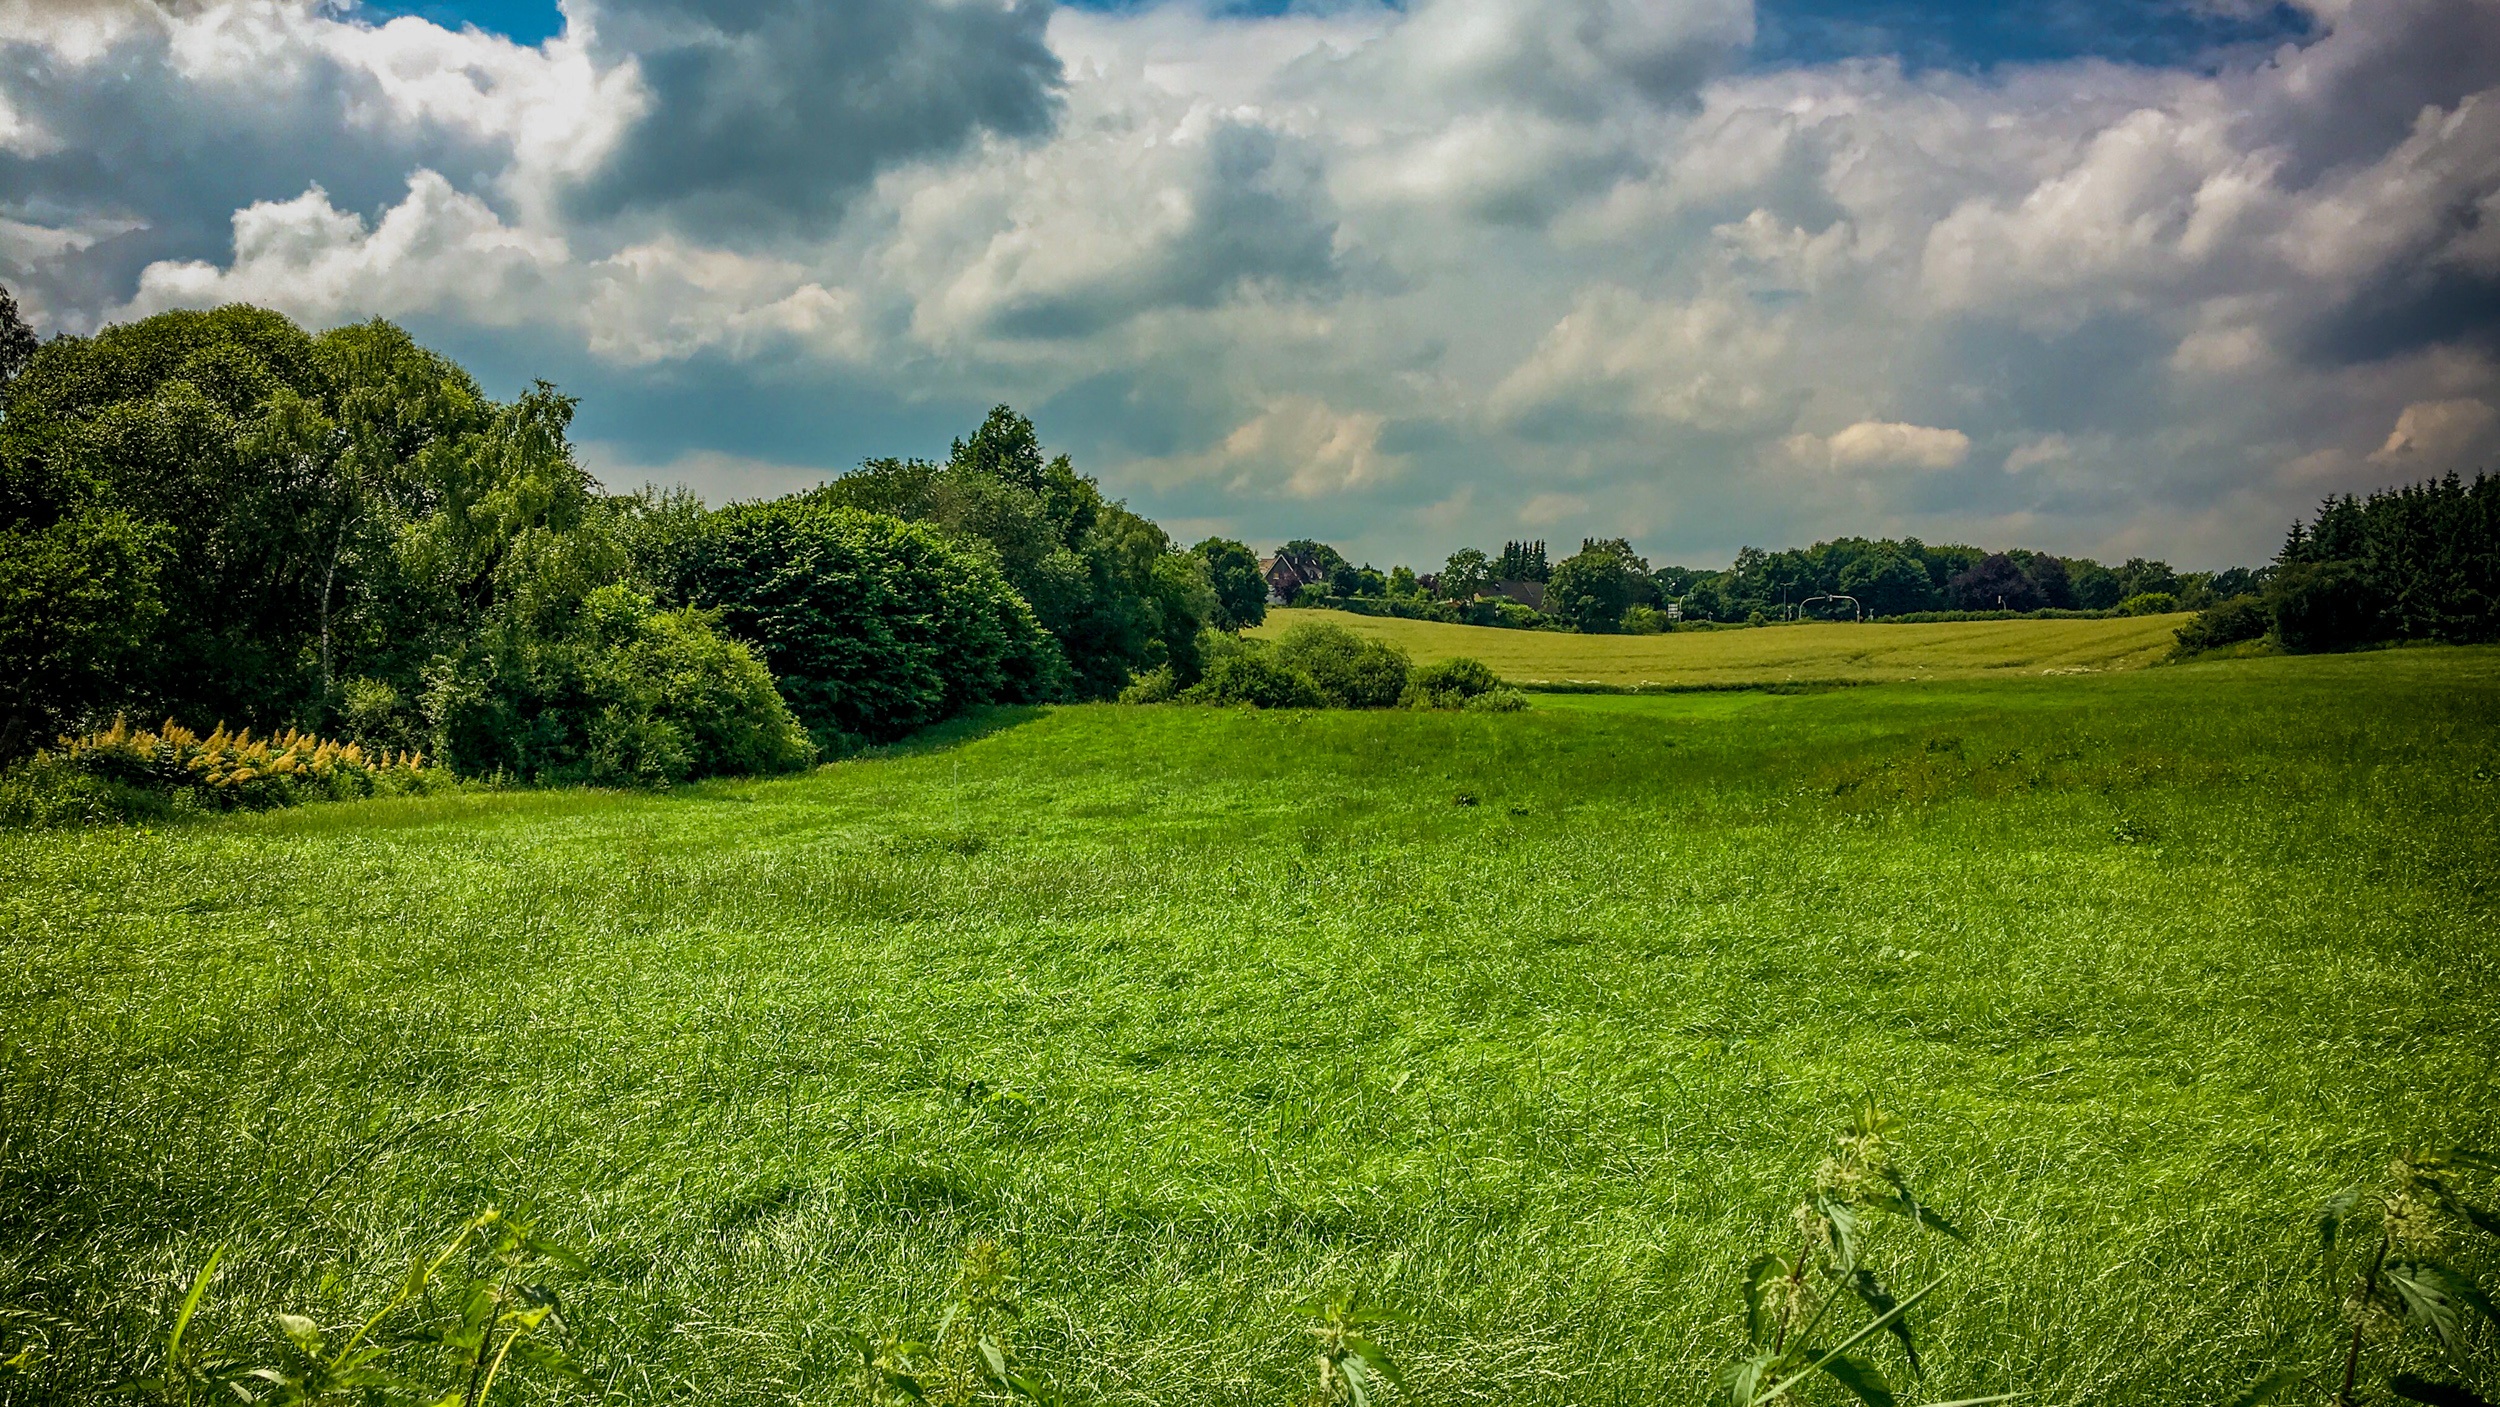
landscape, tree, nature, grass, cloud, plant, sky, field, lawn, meadow, prairie, sunlight, hill, flower, green, pasture, soil, agriculture, plain, grassland, plantation, habitat, ecosystem, rural area, paddy field, natural environment, geographical feature, grass family